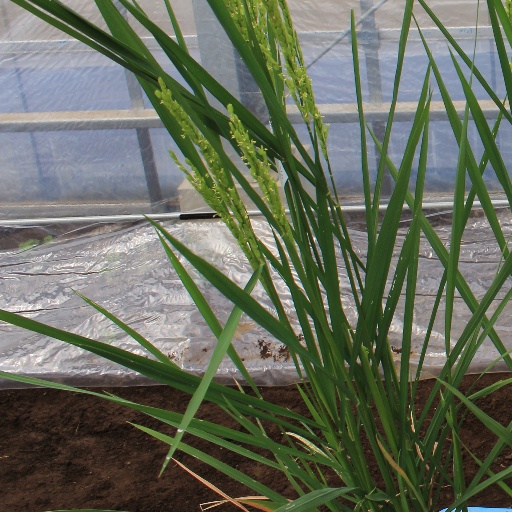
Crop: rice